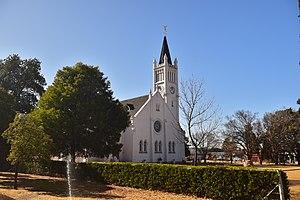
Ventersdorp est une petite ville d'Afrique du Sud, située dans la province du Nord-Ouest, dans l'ouest de l'ancienne république sud-africaine du Transvaal. Elle est le siège de la Municipalité homonyme.